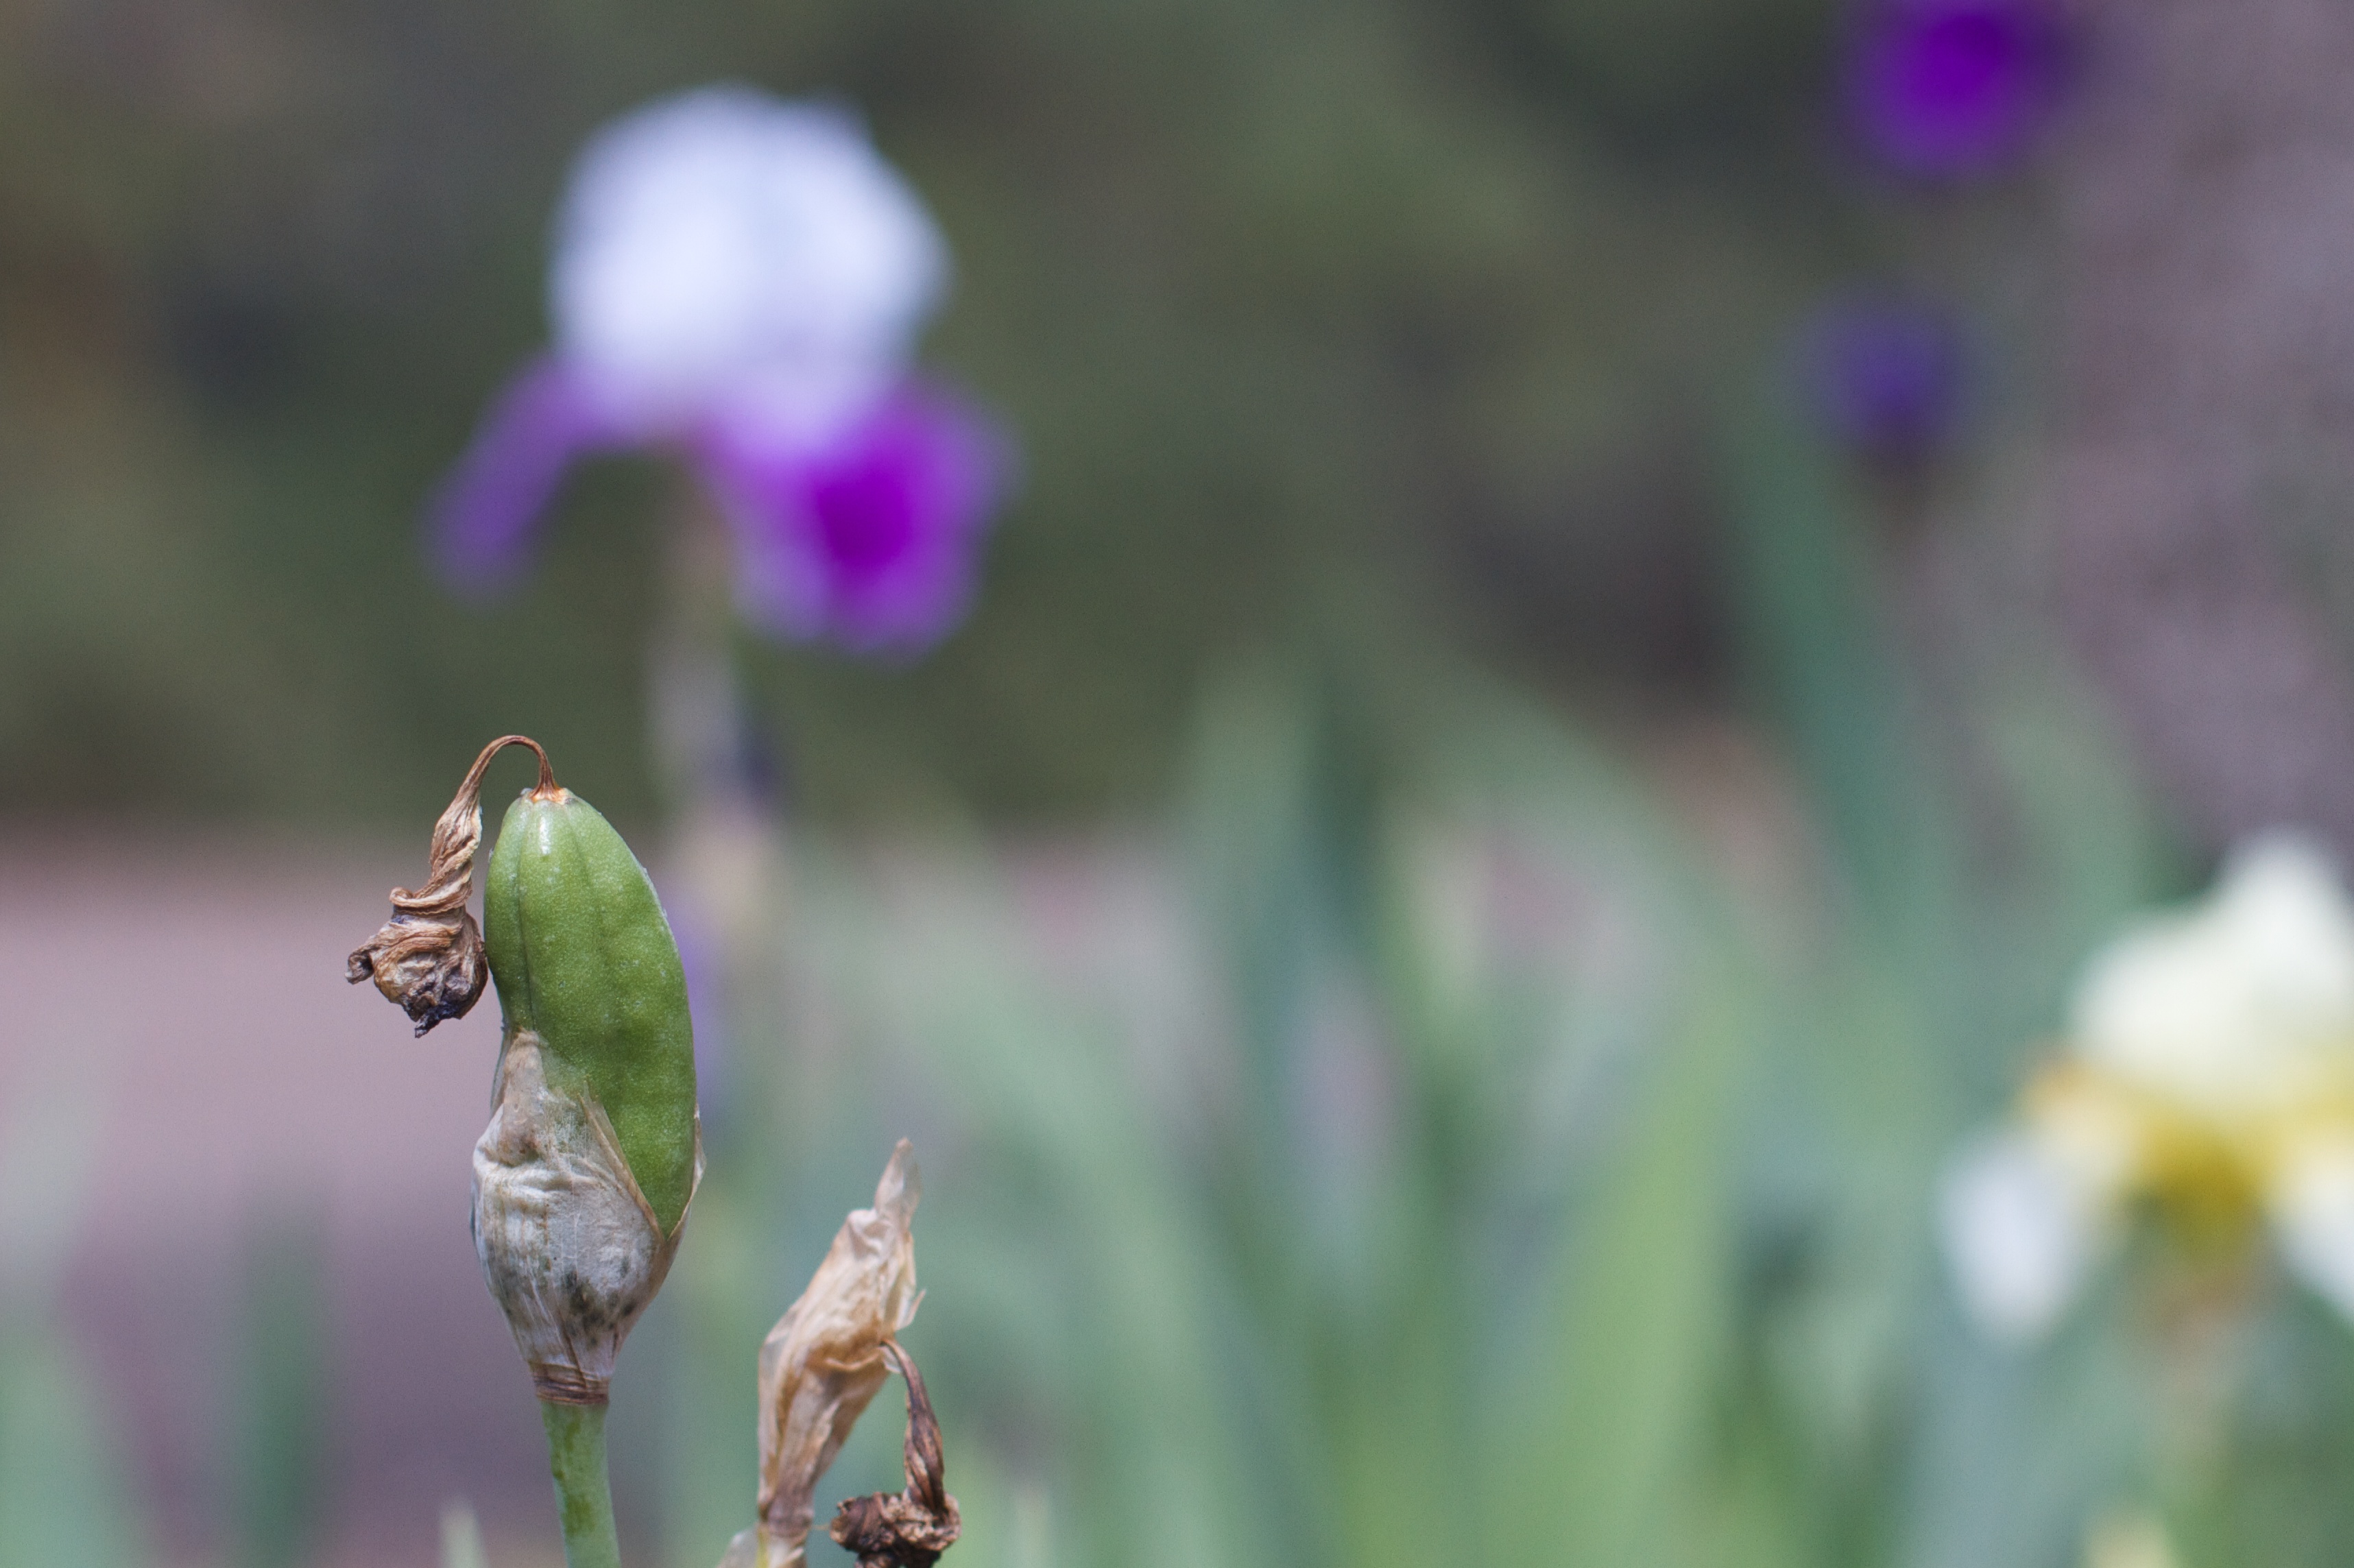
nature, blossom, plant, meadow, flower, petal, insect, flora, fauna, wildflower, close up, eye, nectar, macro photography, flowering plant, land plant